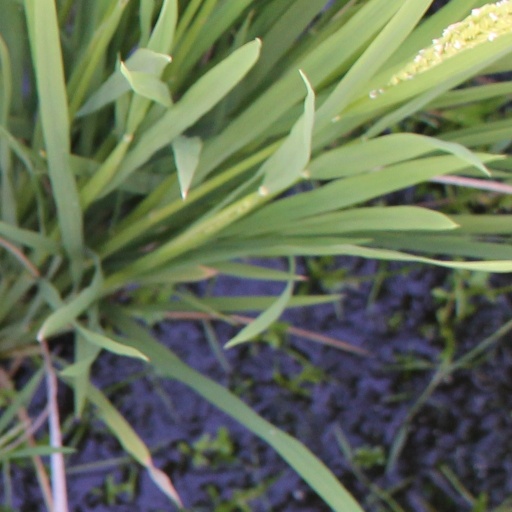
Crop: rice